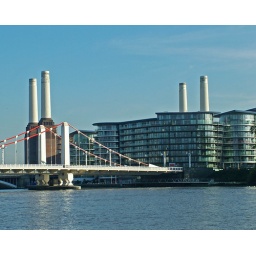
Battersea in the background, glass fronted building and the Chelsea Bridge. The river is, of course, the Thames.